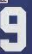
Number: 9